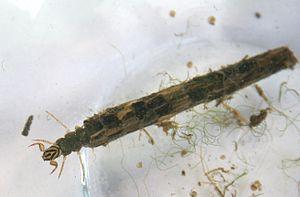
Les trichoptères constituent un ordre d'insectes qui regroupe plus de 12 000 espèces. Ils sont apparentés de près aux lépidoptères, mais adaptés pour la vie en eau douce dans leur stade larvaire.